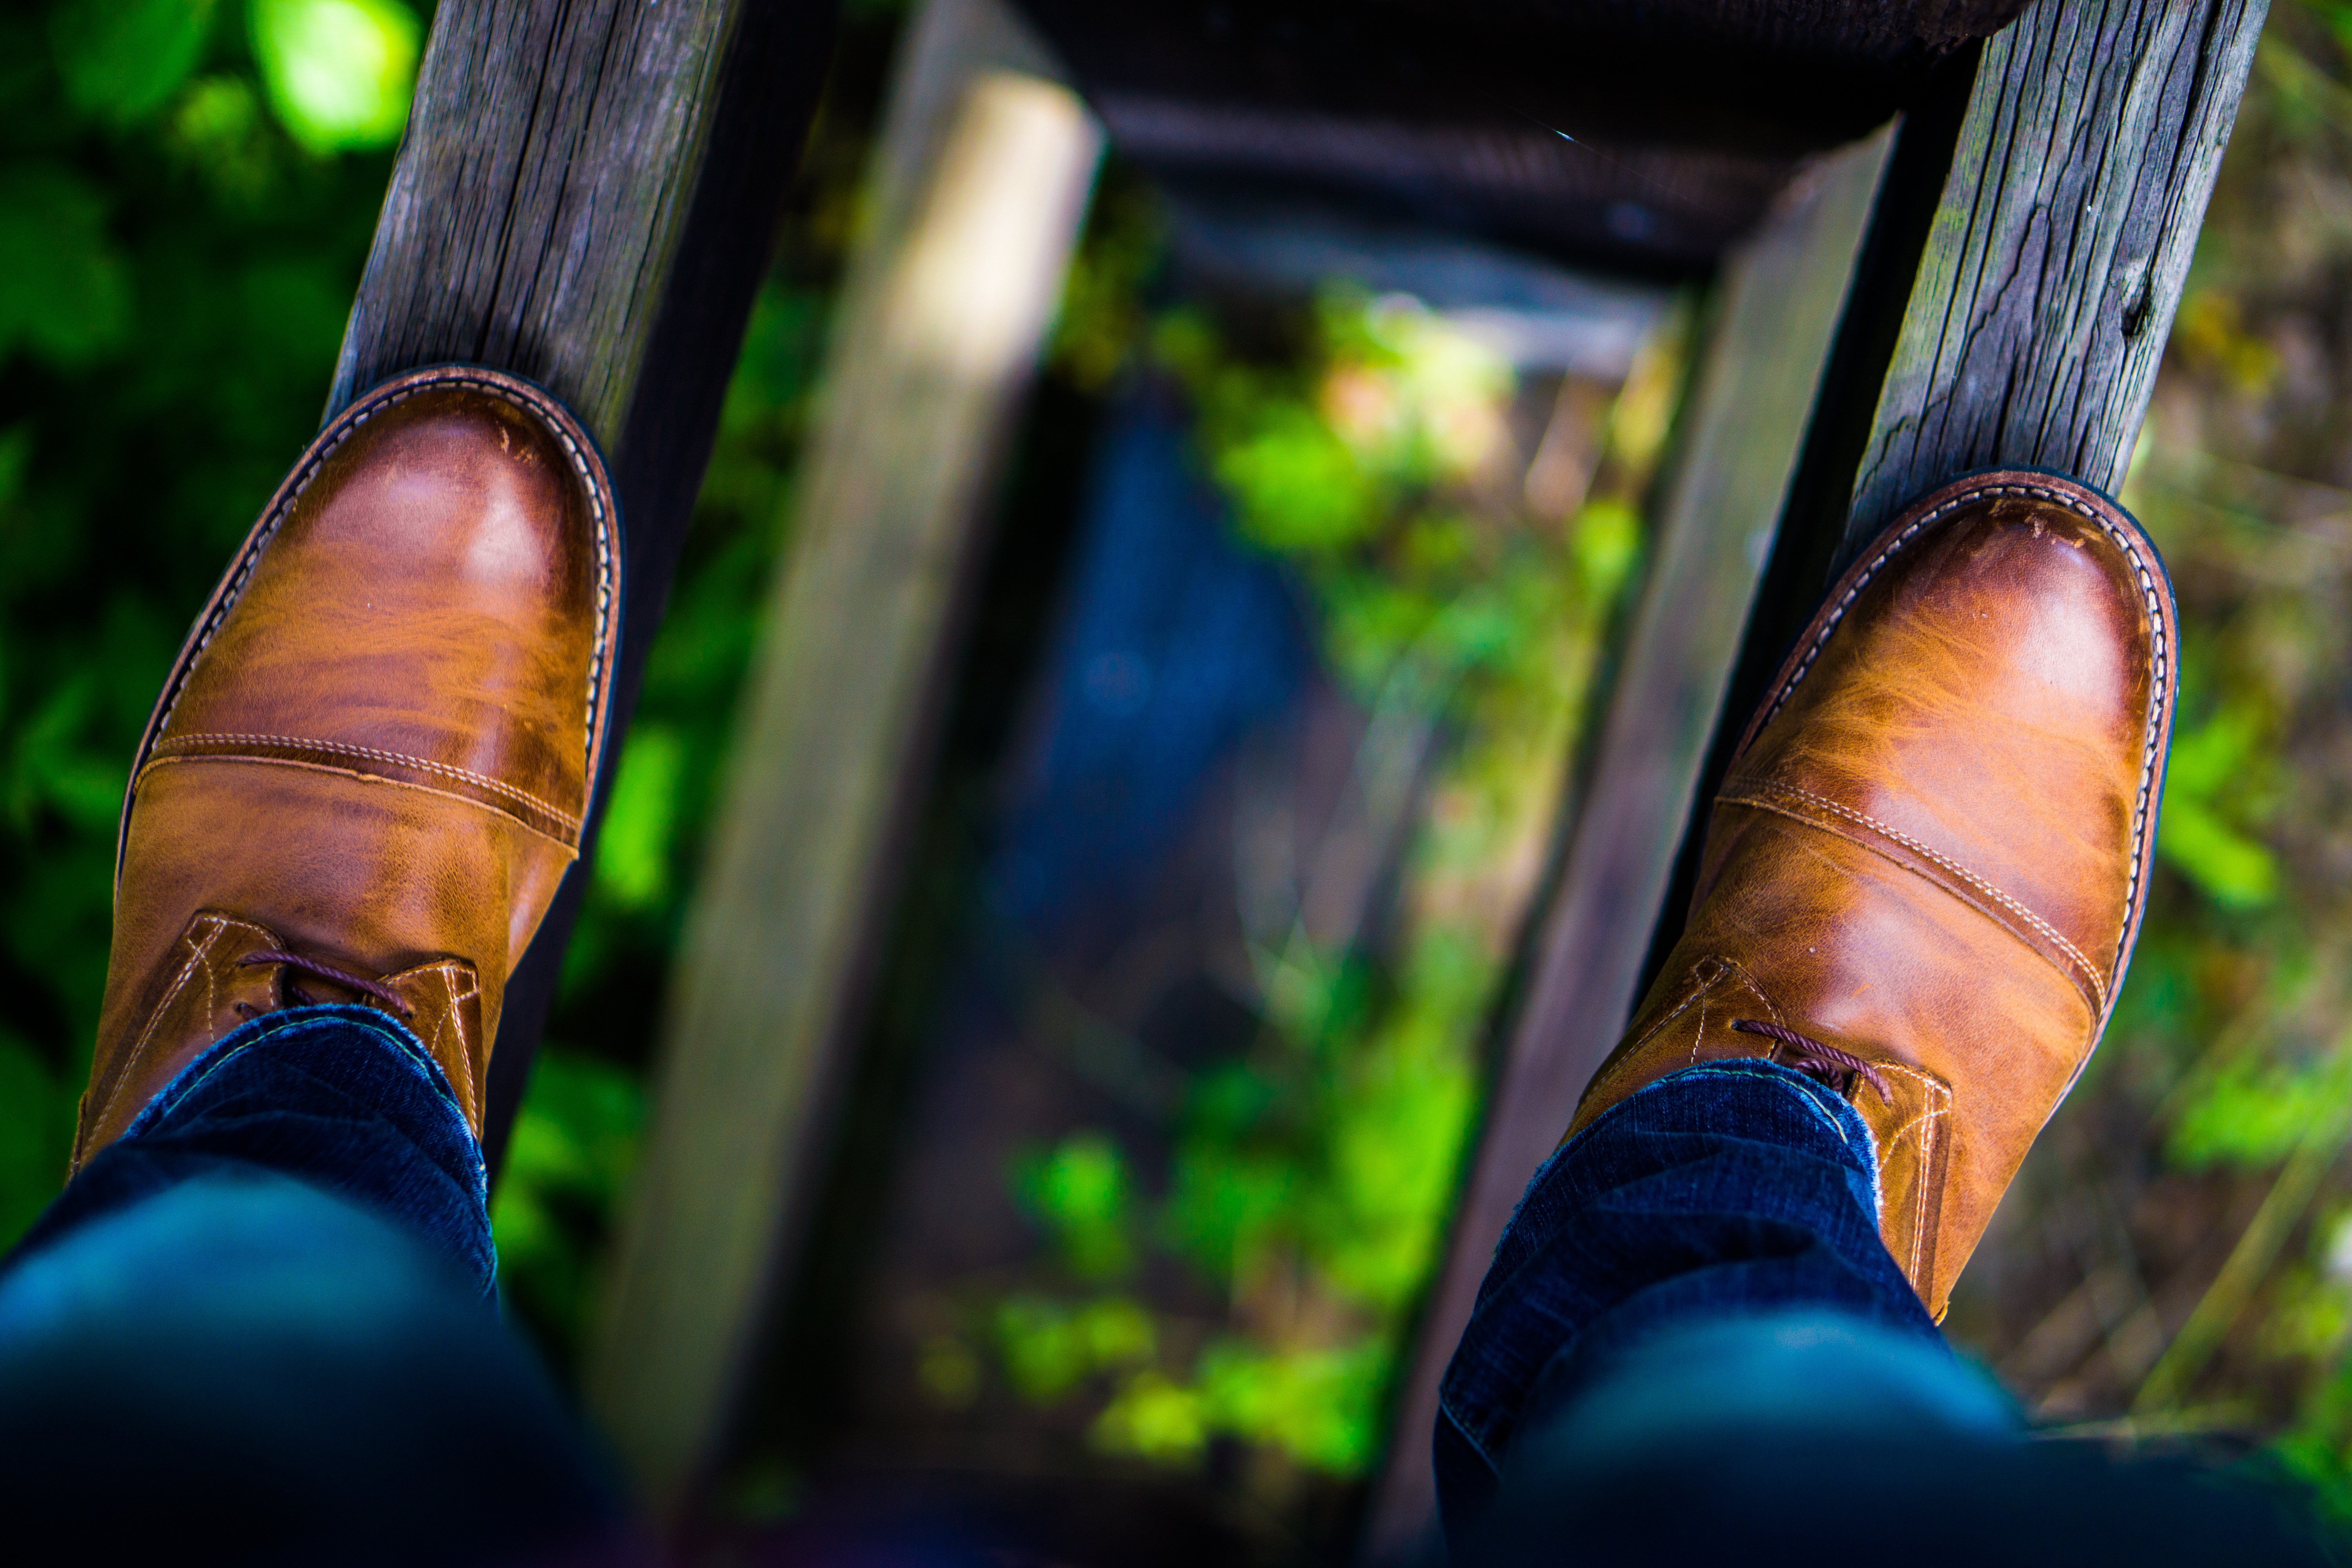
tree, nature, forest, grass, shoe, leather, photography, sunlight, leaf, feet, spring, green, jungle, color, balance, autumn, blue, close up, stand, temple, photograph, macro photography